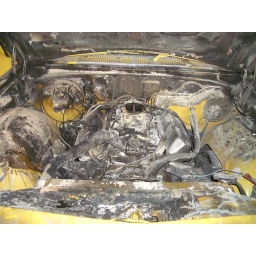
What a disaster. We were driving down the road and the car went up in flames. Scary and devastating!